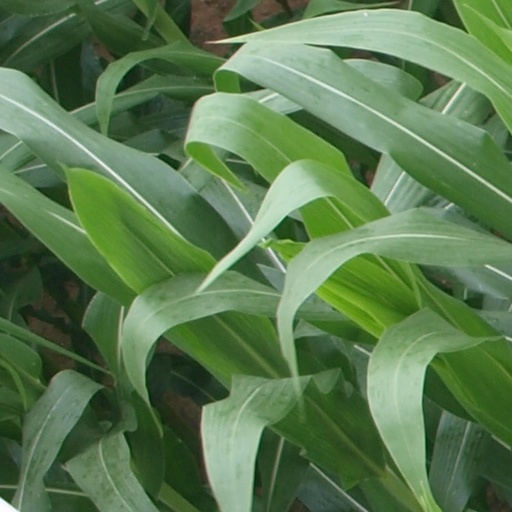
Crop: maize; corn